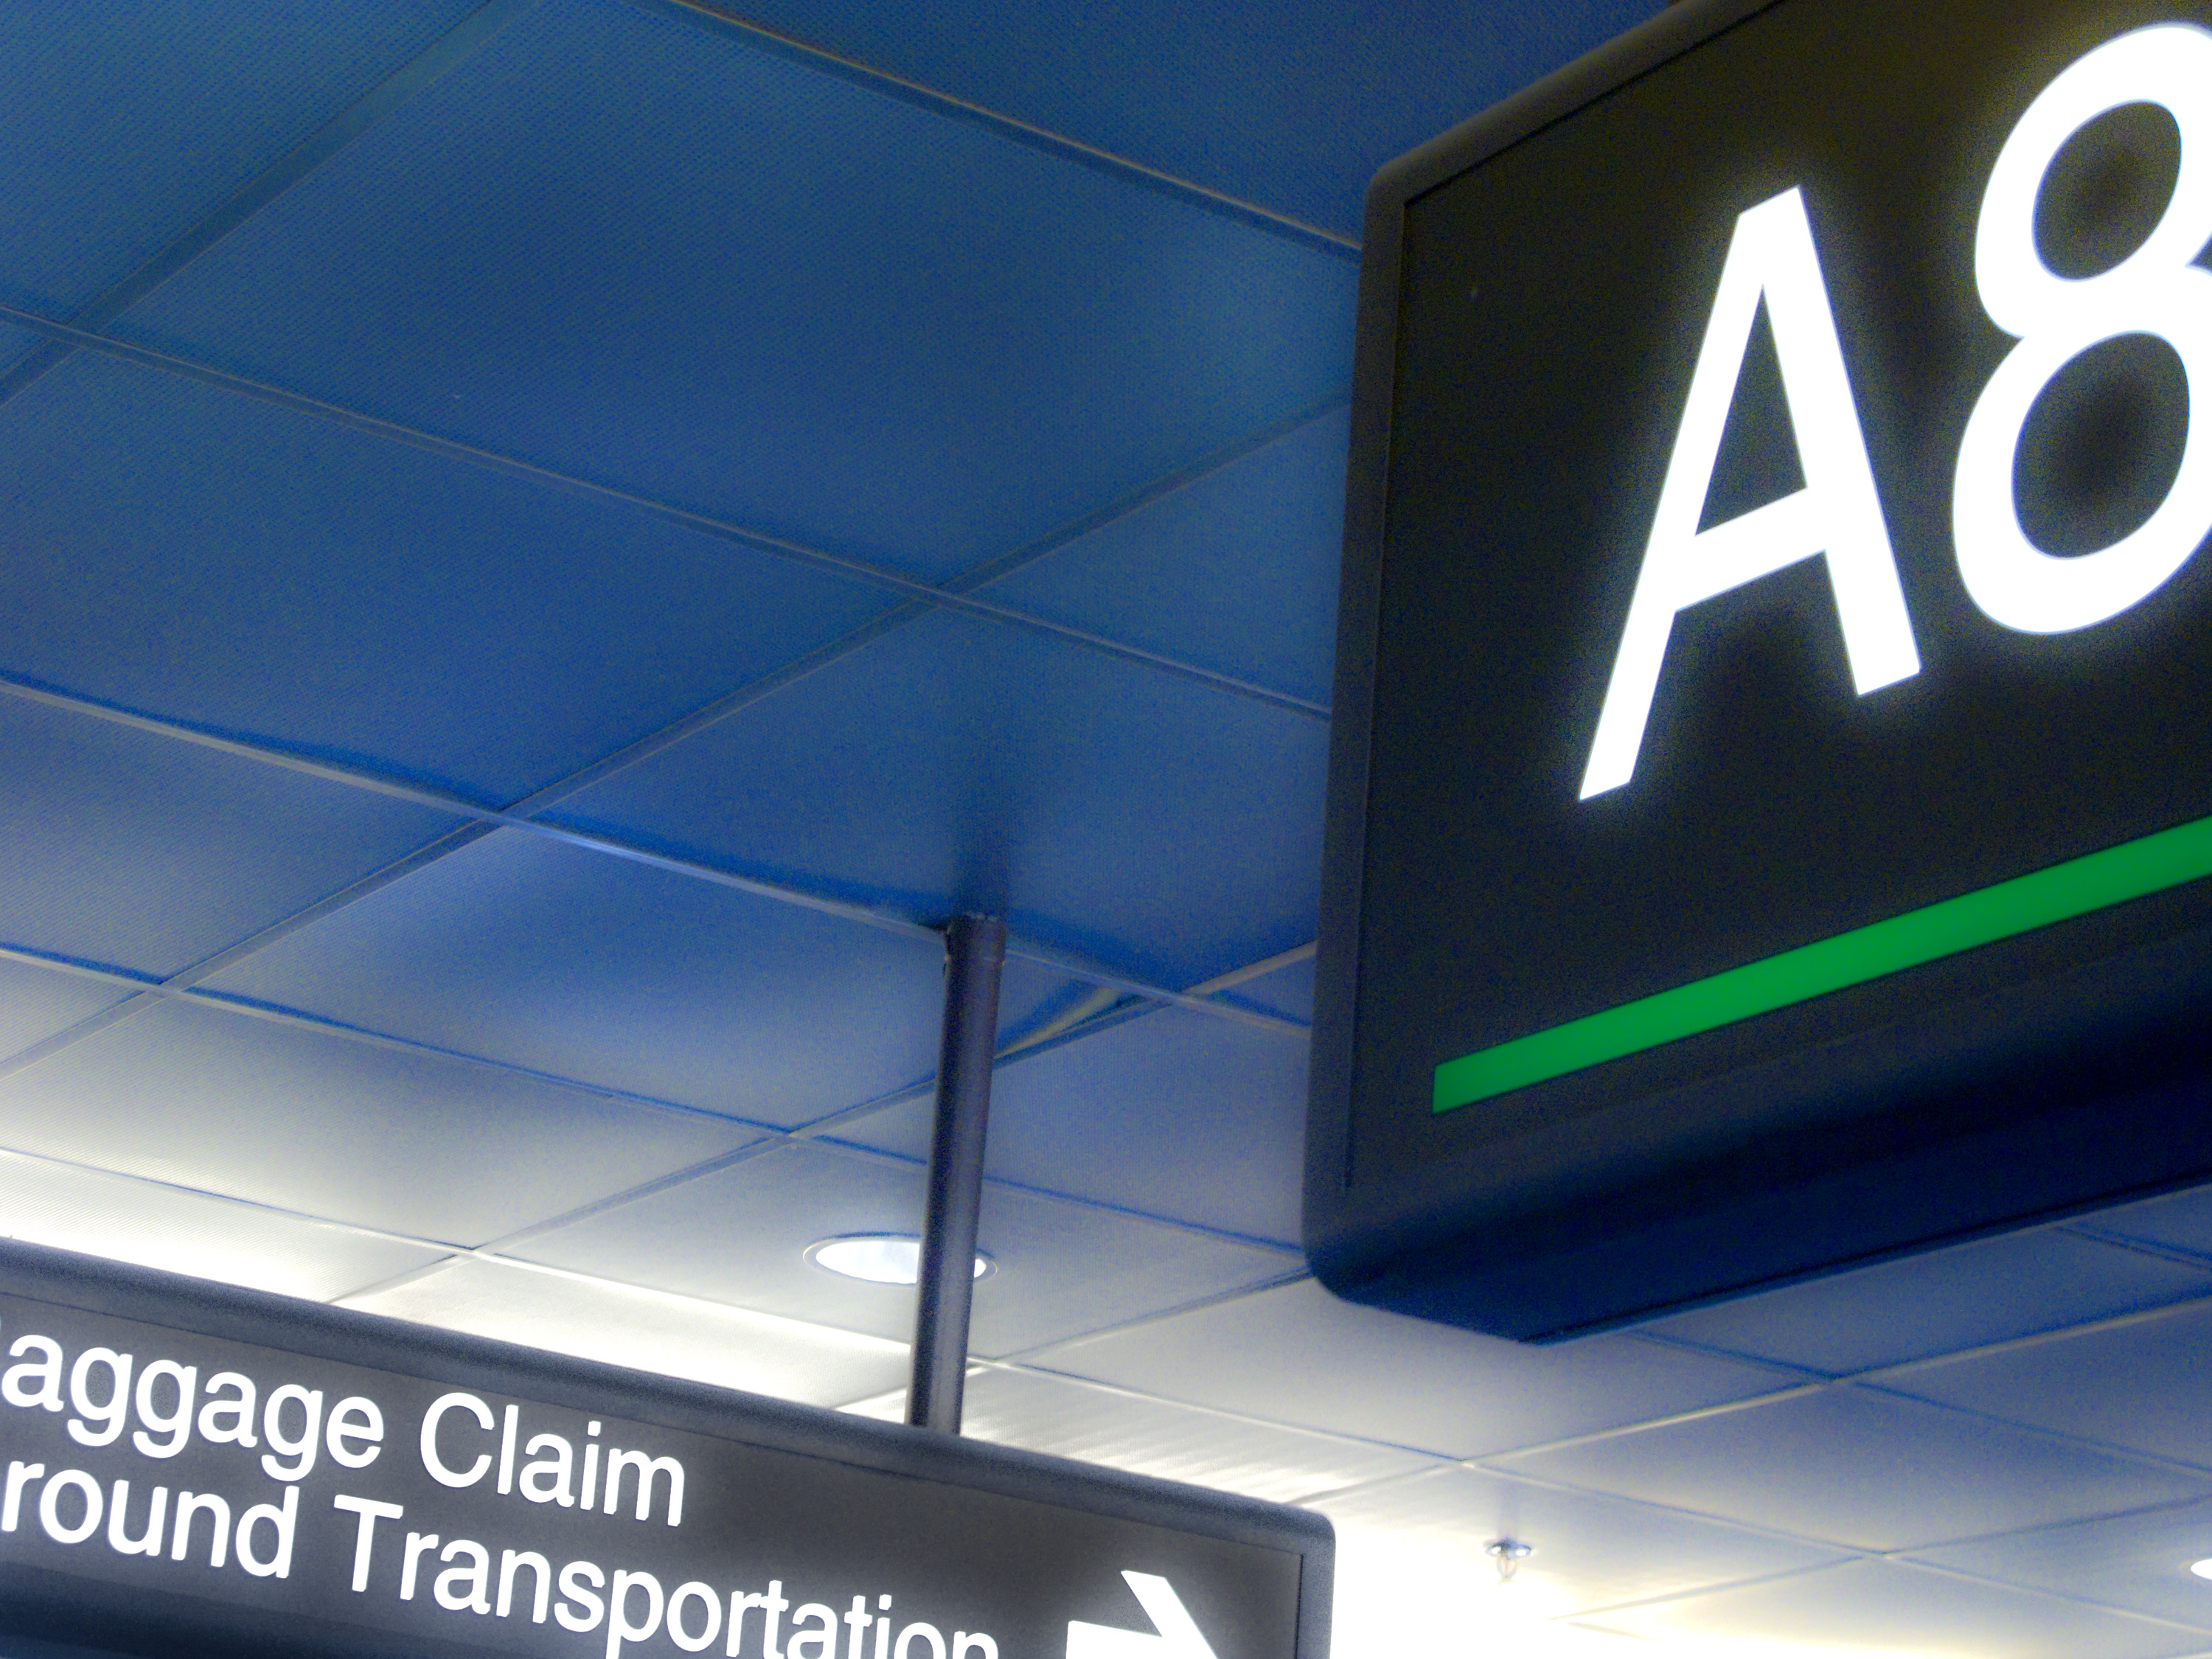
advertising, airport, sign, gate, signage, neon, neon sign, brand, shape, sansserif, sport venue, display device, electronic signage, flat panel display